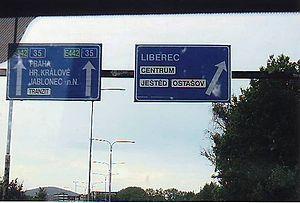
La route européenne 442 est une route reliant Karlovy Vary, en République tchèque à Žilina, en Slovaquie.